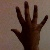
The image shows a hand gesture representing the number 5 in Indian Sign Language.